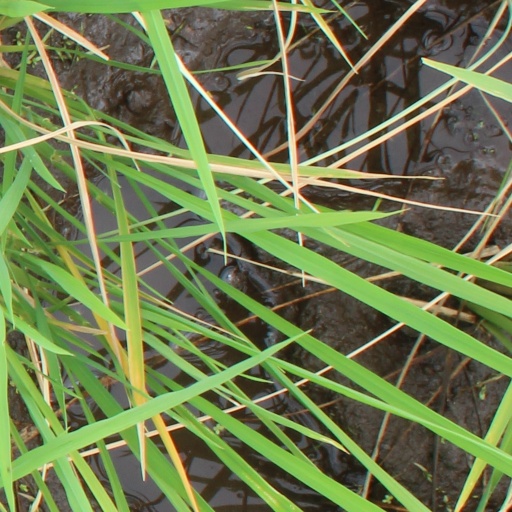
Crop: rice